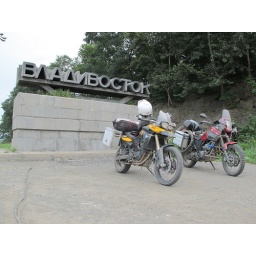
The bikes by the Vladivostok sign